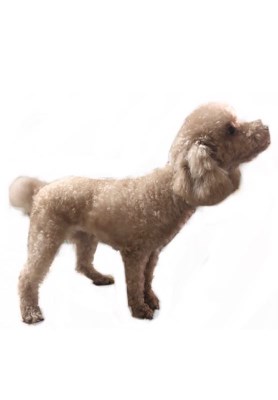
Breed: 2925-n000114-toy_poodle